Rinaldo Barbetti

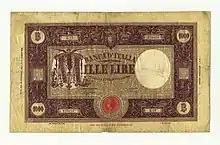
Barbetti designed 1'000 Lire Italiane del 1943

Barbetti was considered one of the leading artists in Florence, Italy. He was called on to produce artwork throughout Florence. He worked with stamped leather in the Villa Paolina. He was also an expert engraver and was known for the precision of his work. He did work on the facade of the Florentine Duomo. In Florence, 1900 he was commissioned by Desiderio Chilovi, to create an urn for the poet Dante's ashes, or what was referred to as "Dante's dust". Barbetti designed the urn but it is not known if he ever created it. The urn has never been found and there are no pictures of it.